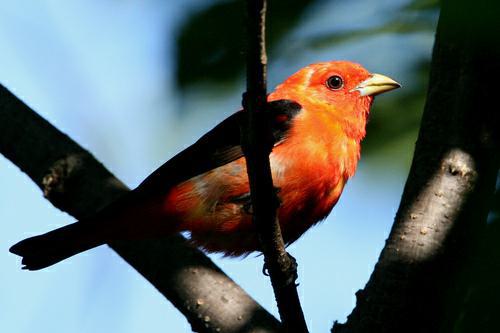
A photo of a scarlet tanager